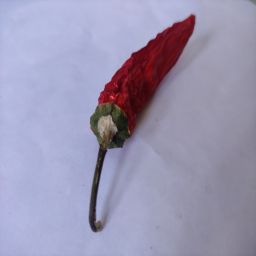
Crop: New Mexico Green Chile
Quality: Dried